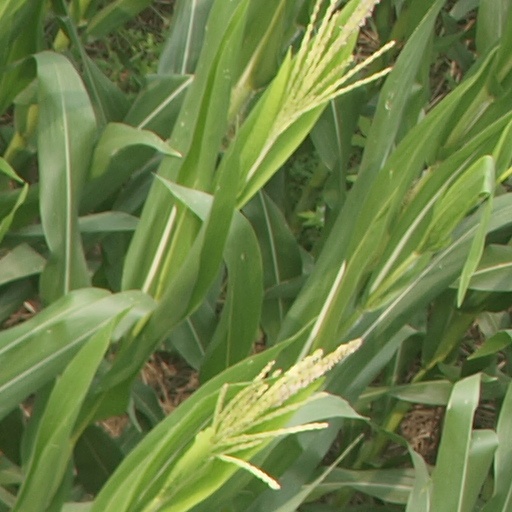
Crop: maize; corn